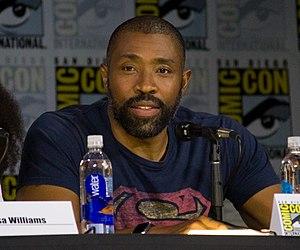
Cress Williams est un acteur américain, né le 26 juillet 1970, à Heidelberg en Allemagne.